Elsa Kazi

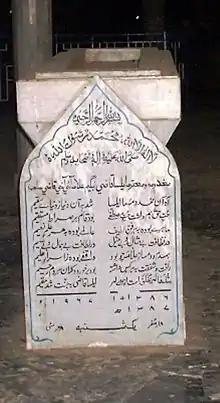
The tombstone of Mother Elsa Kazi

She saw a green and shadowy tree in Sindh, and she inquired its name and wrote a poem "The Neem Tree" on it. She helped her husband in writing a book "The Brown Girl in Search of God".